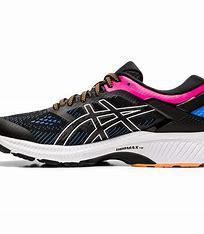
Brand: Asics
Model: Gel Kayano 26